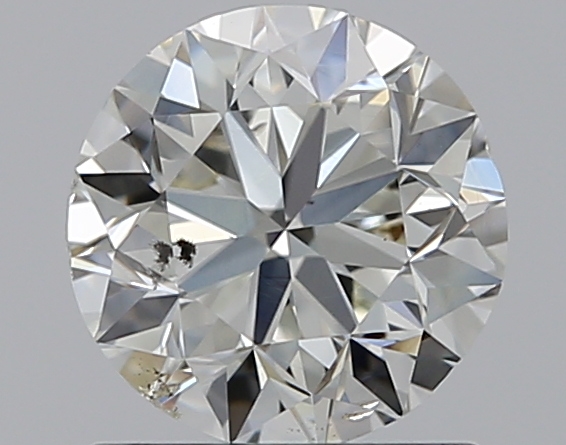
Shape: round
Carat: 1
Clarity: SI2
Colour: K
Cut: VG
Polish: EX
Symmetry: VG
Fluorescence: N
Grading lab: GIA
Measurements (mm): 6.18 x 6.25 x 4.01